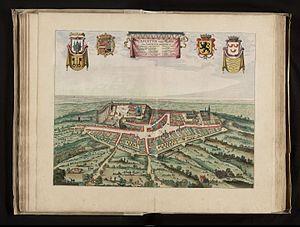
Flandria Illustrata est une œuvre de cartographie du Comté de Flandre datant de 1641 et publiée par le chanoine Antoine Sandérus.
Cassel est une commune française située dans le département du Nord, en région Hauts-de-France.